COVAX

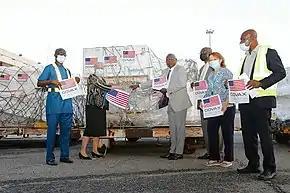
US Officials deliver COVID-19 vaccines to Ghana as part of the COVAX program in 2021. Ghana was the first recipient of vaccines through COVAX.

COVID-19 Vaccines Global Access, abbreviated as COVAX, is a worldwide initiative aimed at equitable access to COVID-19 vaccines directed by the GAVI vaccine alliance, the Coalition for Epidemic Preparedness Innovations (CEPI), and the World Health Organization (WHO), alongside key delivery partner UNICEF. It is one of the four pillars of the Access to COVID-19 Tools Accelerator, an initiative begun in April 2020 by the WHO, the European Commission, and the government of France as a response to the COVID-19 pandemic. COVAX coordinates international resources to enable low-to-middle-income countries equitable access to COVID-19 tests, therapies, and vaccines. UNICEF is the key delivery partner, leveraging its experience as the largest single vaccine buyer in the world and working on the procurement of COVID-19 vaccine doses, as well as logistics, country readiness and in-country delivery.